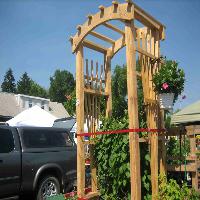
Weather: sun or clear